Genocides in history

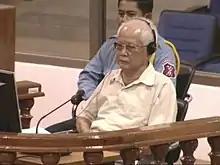
Khieu Samphan at a public hearing before the pre-trial Cambodia Tribunal on 3 July 2009

The Khmer Rouge, led by Pol Pot, Ta Mok, and others, perpetrated the mass killing of ideologically suspect groups, ethnic minorities such as ethnic Vietnamese, Chinese or Sino-Khmers, Chams, and Thais, former civil servants, former government soldiers, Buddhist monks, secular intellectuals and professionals, and former city dwellers. Khmer Rouge cadres who were defeated in factional struggles were also liquidated in purges. Man-made famine and slave labor resulted in many hundreds of thousands of deaths. Craig Etcheson suggested that the death toll was between 2 and 2.5 million, with a most likely figure of 2.2 million. After spending five years excavating 20,000 grave sites, he concluded that "these mass graves contain the remains of 1,386,734 victims of execution." Steven Rosefielde argued that the Khmer Rouge were not racist by claiming that they did not intend to exterminate ethnic minorities, and he also stated that the Khmer Rouge did not intend to exterminate the Cambodian people as a whole; in his view, the Khmer Rouge's brutality was the product of an extreme version of communist ideology.